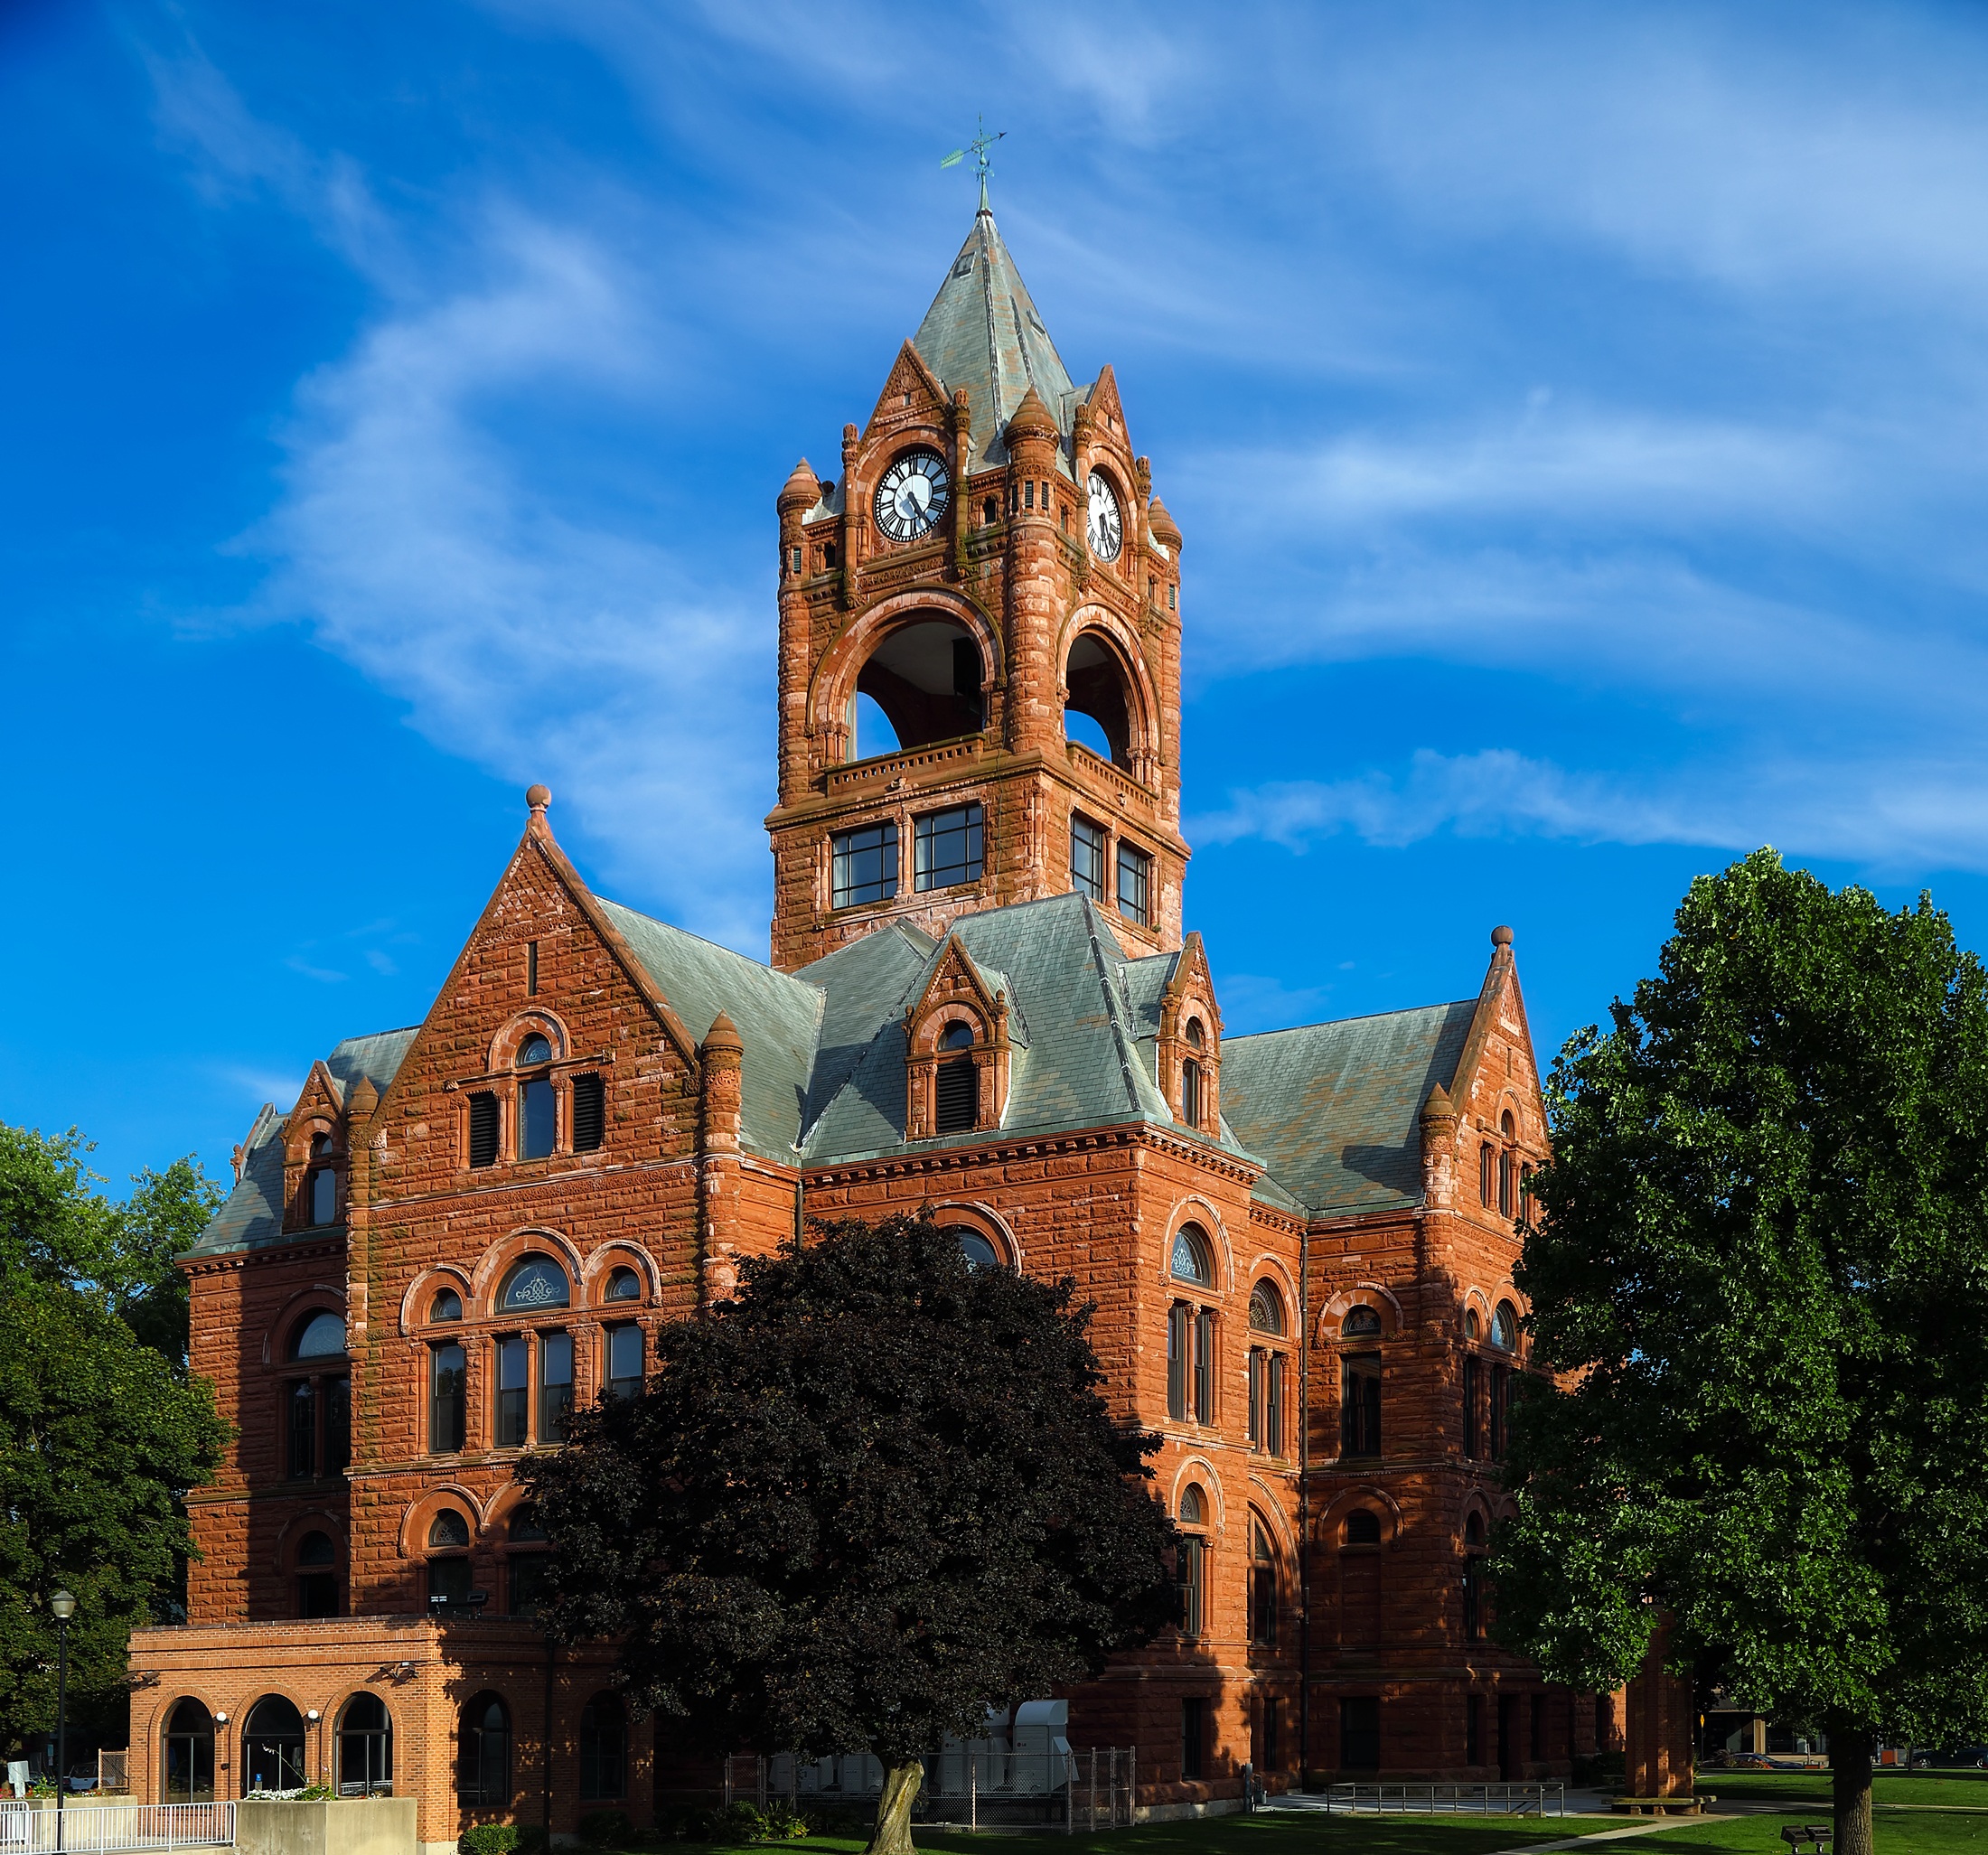
landscape, nature, architecture, building, chateau, city, urban, tower, landmark, church, cathedral, historic, place of worship, trees, outdoors, hdr, monastery, government, estate, courthouse, indiana, laporte county